Jane Hardy (diplomat)

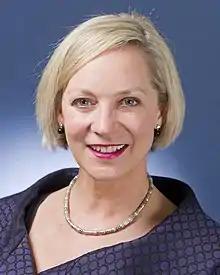
Hardy in 2012

Jane Hardy is an Australian diplomat who was the Ambassador to Spain with non-resident accreditation to Andorra and Equatorial Guinea. Hardy has been Consul-General in Honolulu since December 22, 2017.